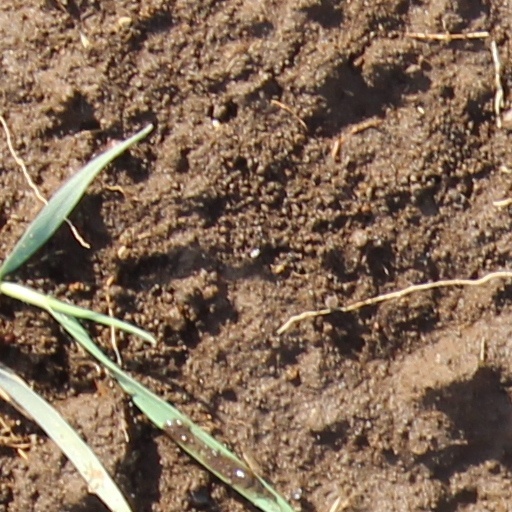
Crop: wheat